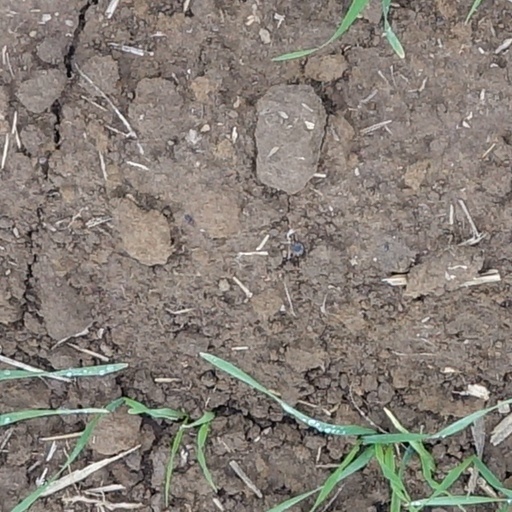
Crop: wheat